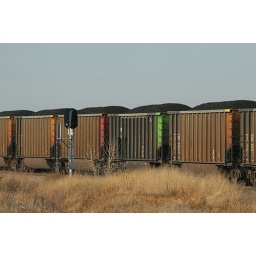
Each train has around 130 of these cars, each loaded with coal bound for power plants here and there.